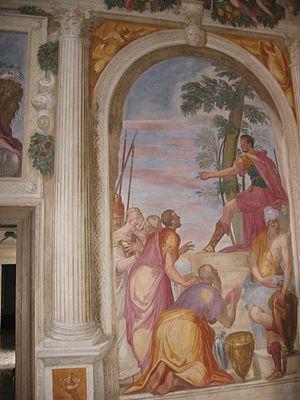
La villa Caldogno est une villa veneta attribuée à Andrea Palladio sise dans la commune de Caldogno, à proximité de son centre, dans la province de Vicence et la région Vénétie, en Italie.
Giovanni Battista Zelotti ou Battista Farinati est un peintre italien maniériste de l'école véronaise, né à Vérone en 1526 et mort à Mantoue le 28 août 1578.